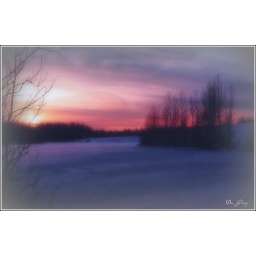
... a local lake near home here in Anchorage.